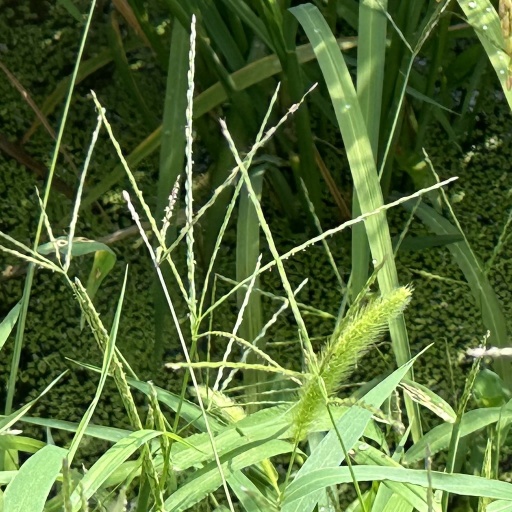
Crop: rice